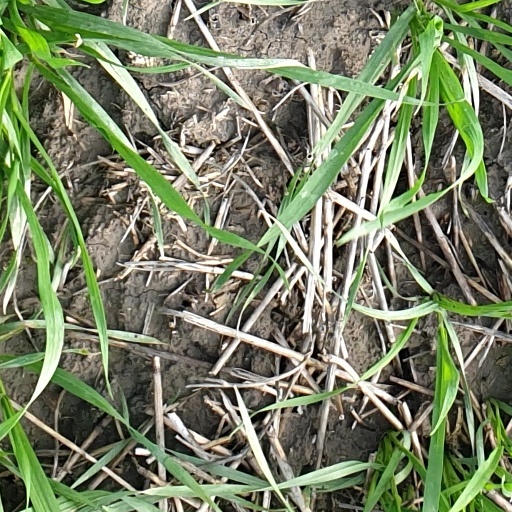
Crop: wheat